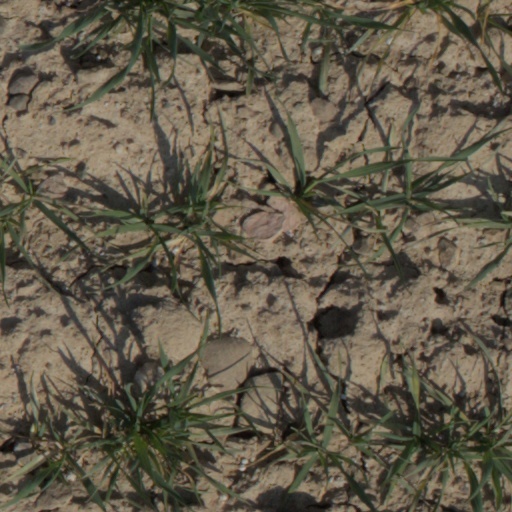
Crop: wheat